Jim Bolger

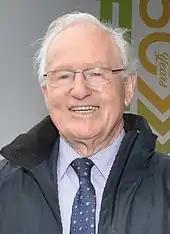
Bolger in 2018

Bolger was elected Chancellor of the University of Waikato on 14 February 2007, succeeding John Jackman.